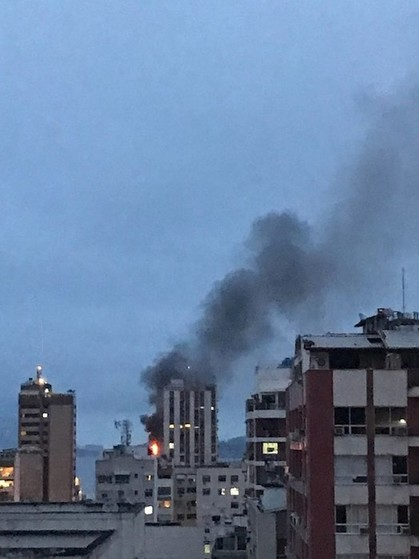
Fire: yes
Smoke: yes